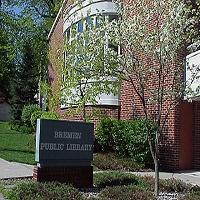
Weather: sun or clear